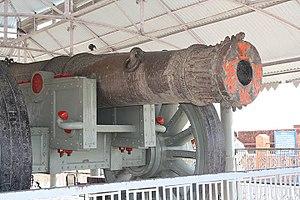
"Fort Jaigarh est situé sur un promontoire rocheux appelé ""Cheel ka Teela"" dans le massif des Aravalli. Il surplombe le fort d'Amber et le lac Maota, près de Jaipur, dans l'État du Rajasthan en Inde. Le fort a été construit sous le règne de Jai Singh II en 1726 pour protéger le fort d'Amber et ses palais.
La liste des plus gros canons classé par calibre contient tous les types de canons à travers les âges énumérés dans le sens décroissant de leur calibre. Le développement des super-canons peut être divisé en trois périodes, en fonction du type de projectiles utilisés :